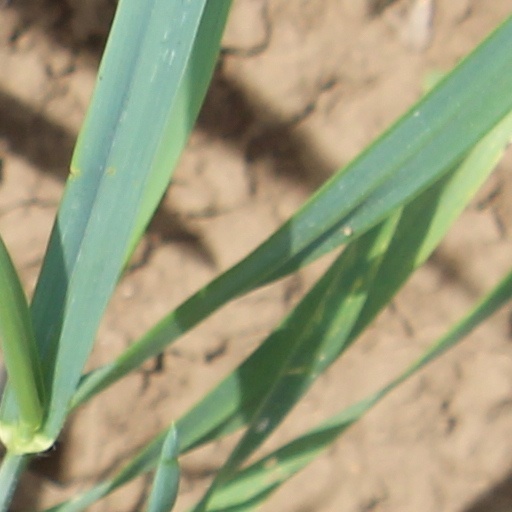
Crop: wheat